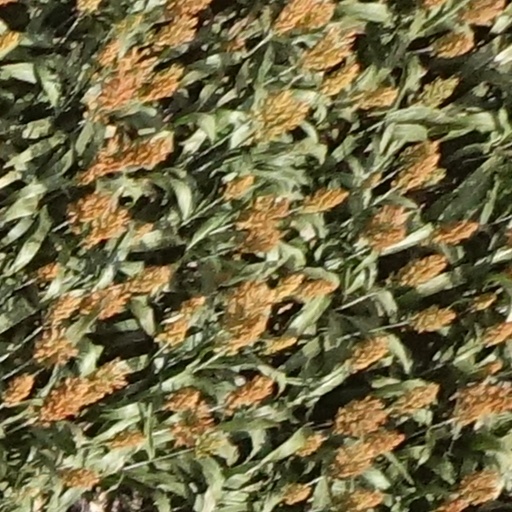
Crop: sorghum